Lutgardo Barbo

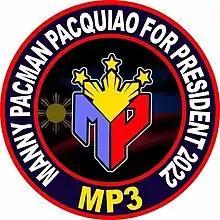
An image of the MP3 Alliance, where Barbo was part of.

Lutgardo "Lutz" Boco Barbo is a politician and former governor of Eastern Samar. He was originally a lawyer in the Mosqueda Law Office, before becoming the senate secretary of senator Aquilino Pimentel Jr. since 2000 and being the secretary of senator Koko Pimentel until 2016.